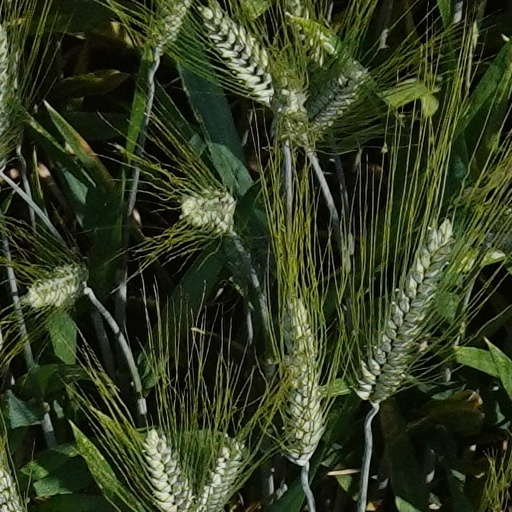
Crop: wheat